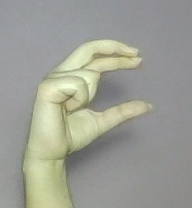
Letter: thal